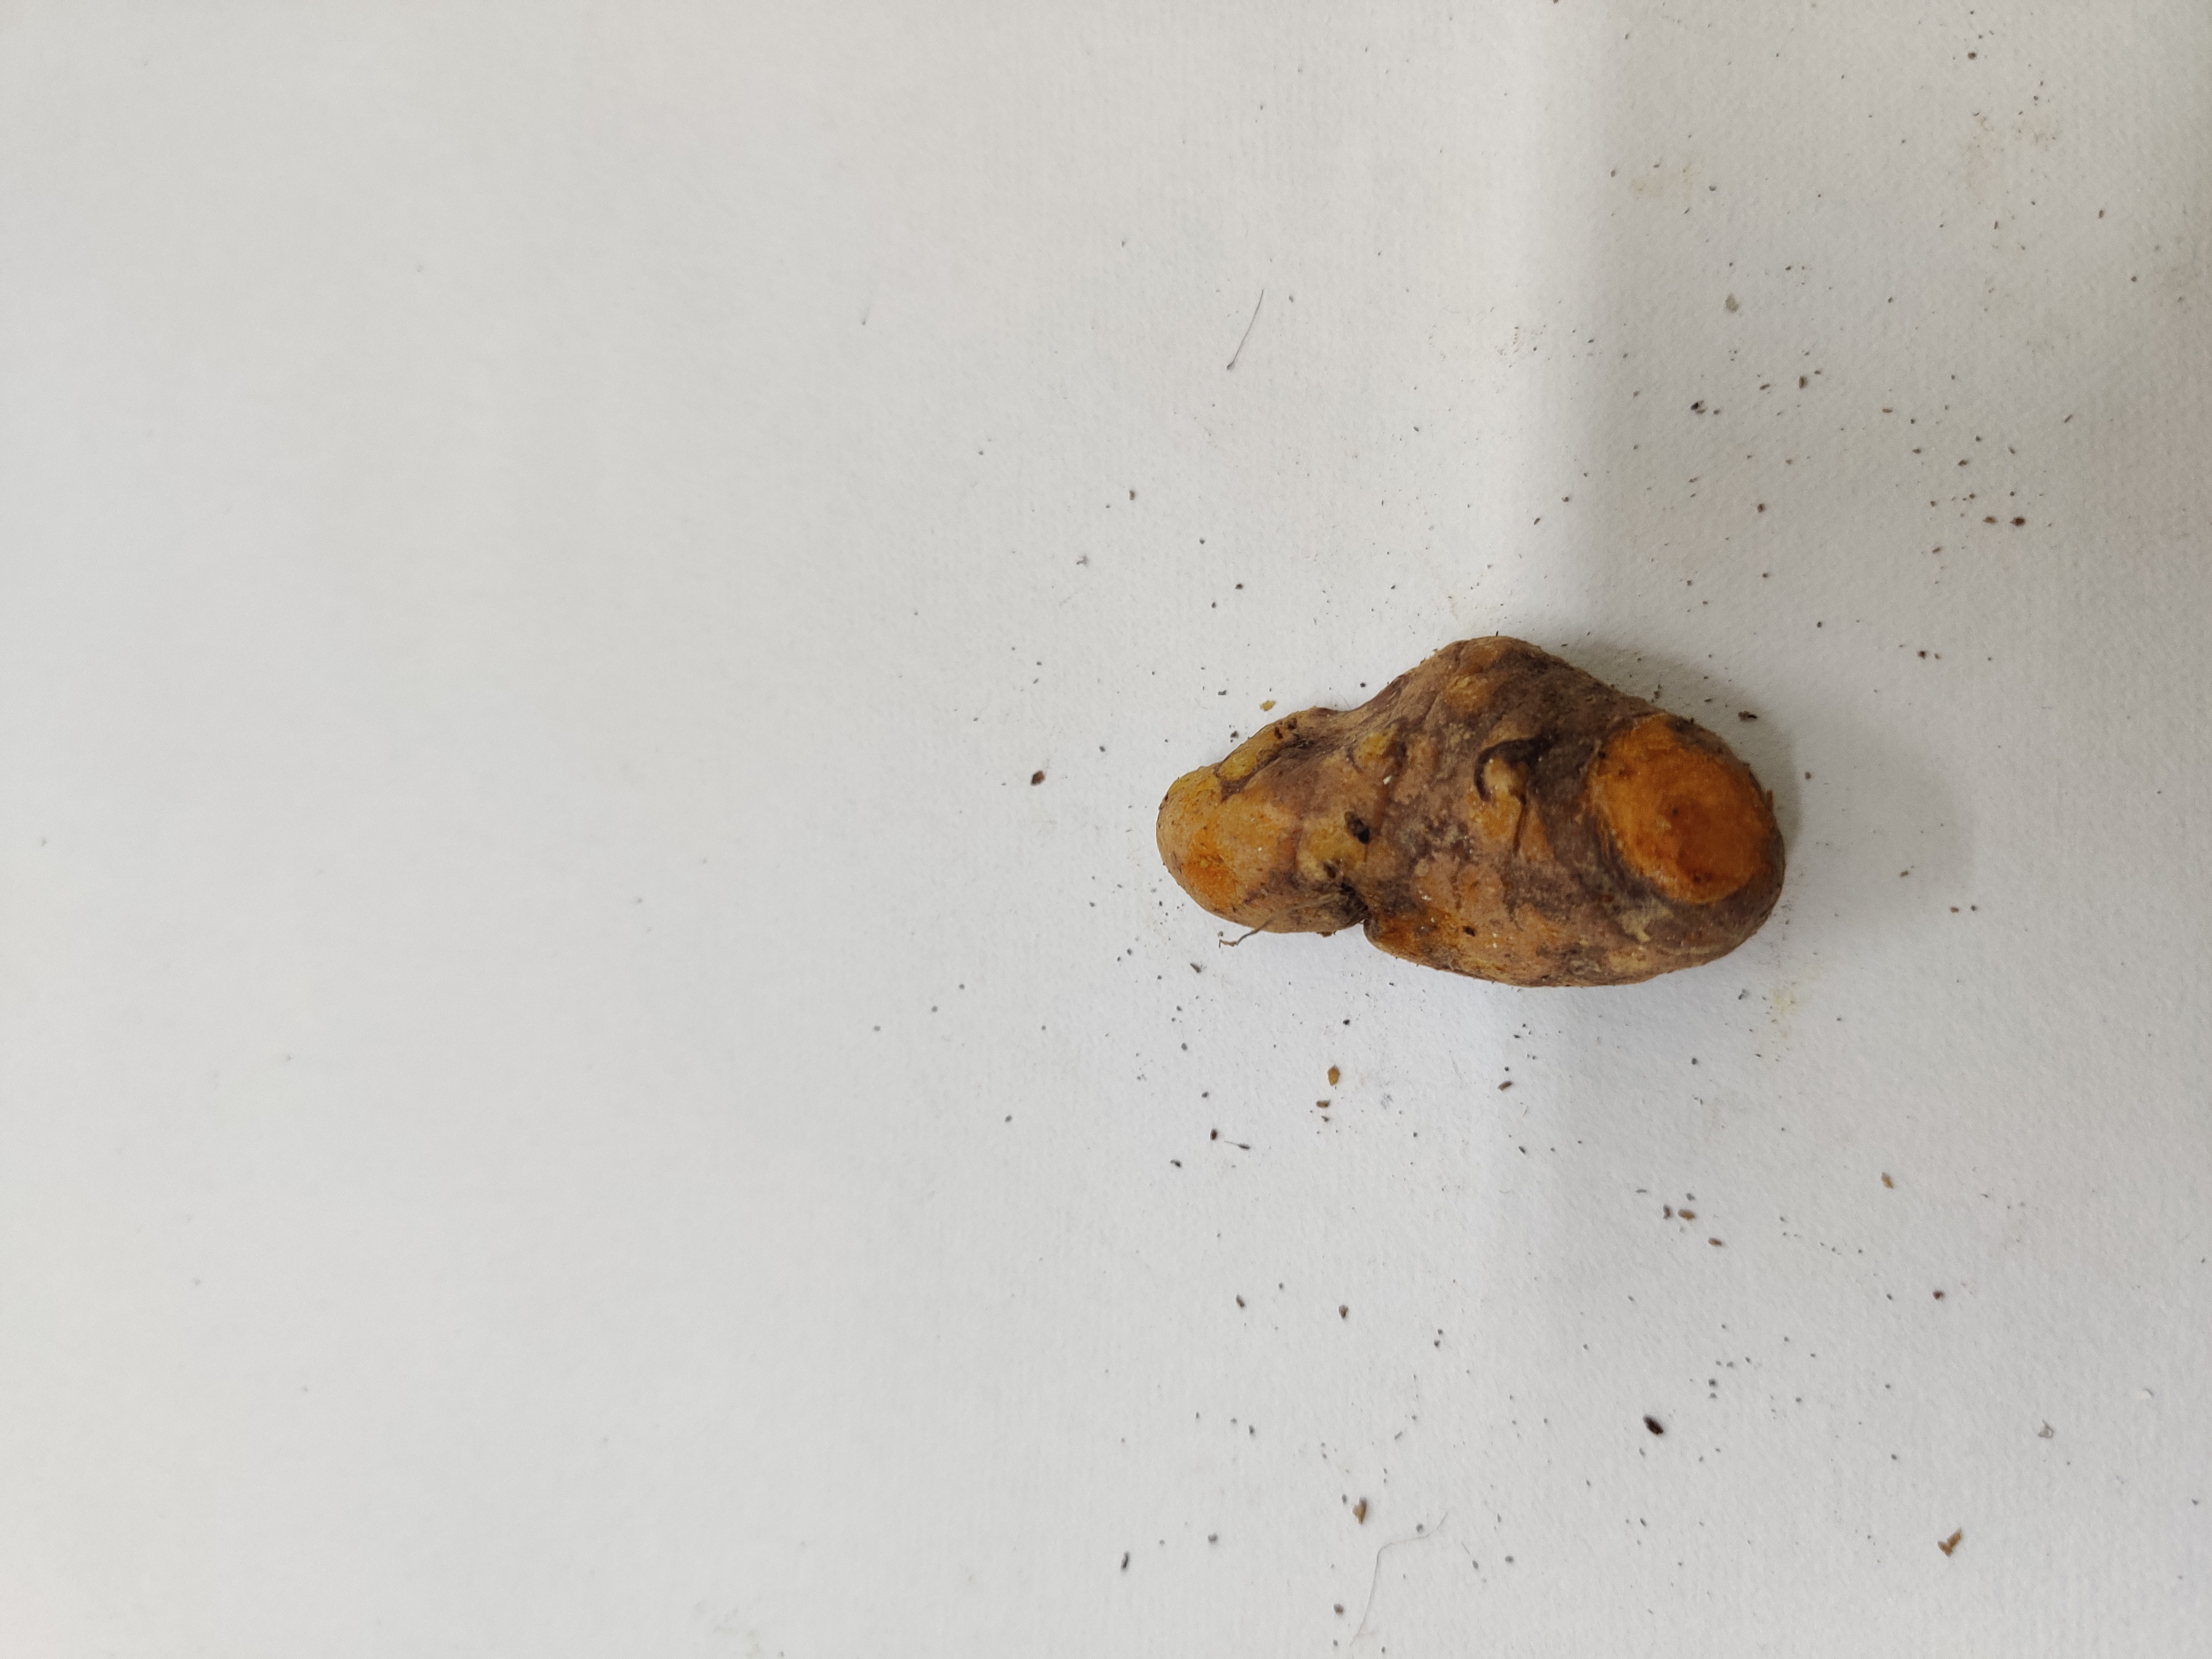
Crop: Turmeric
Condition: Fresh